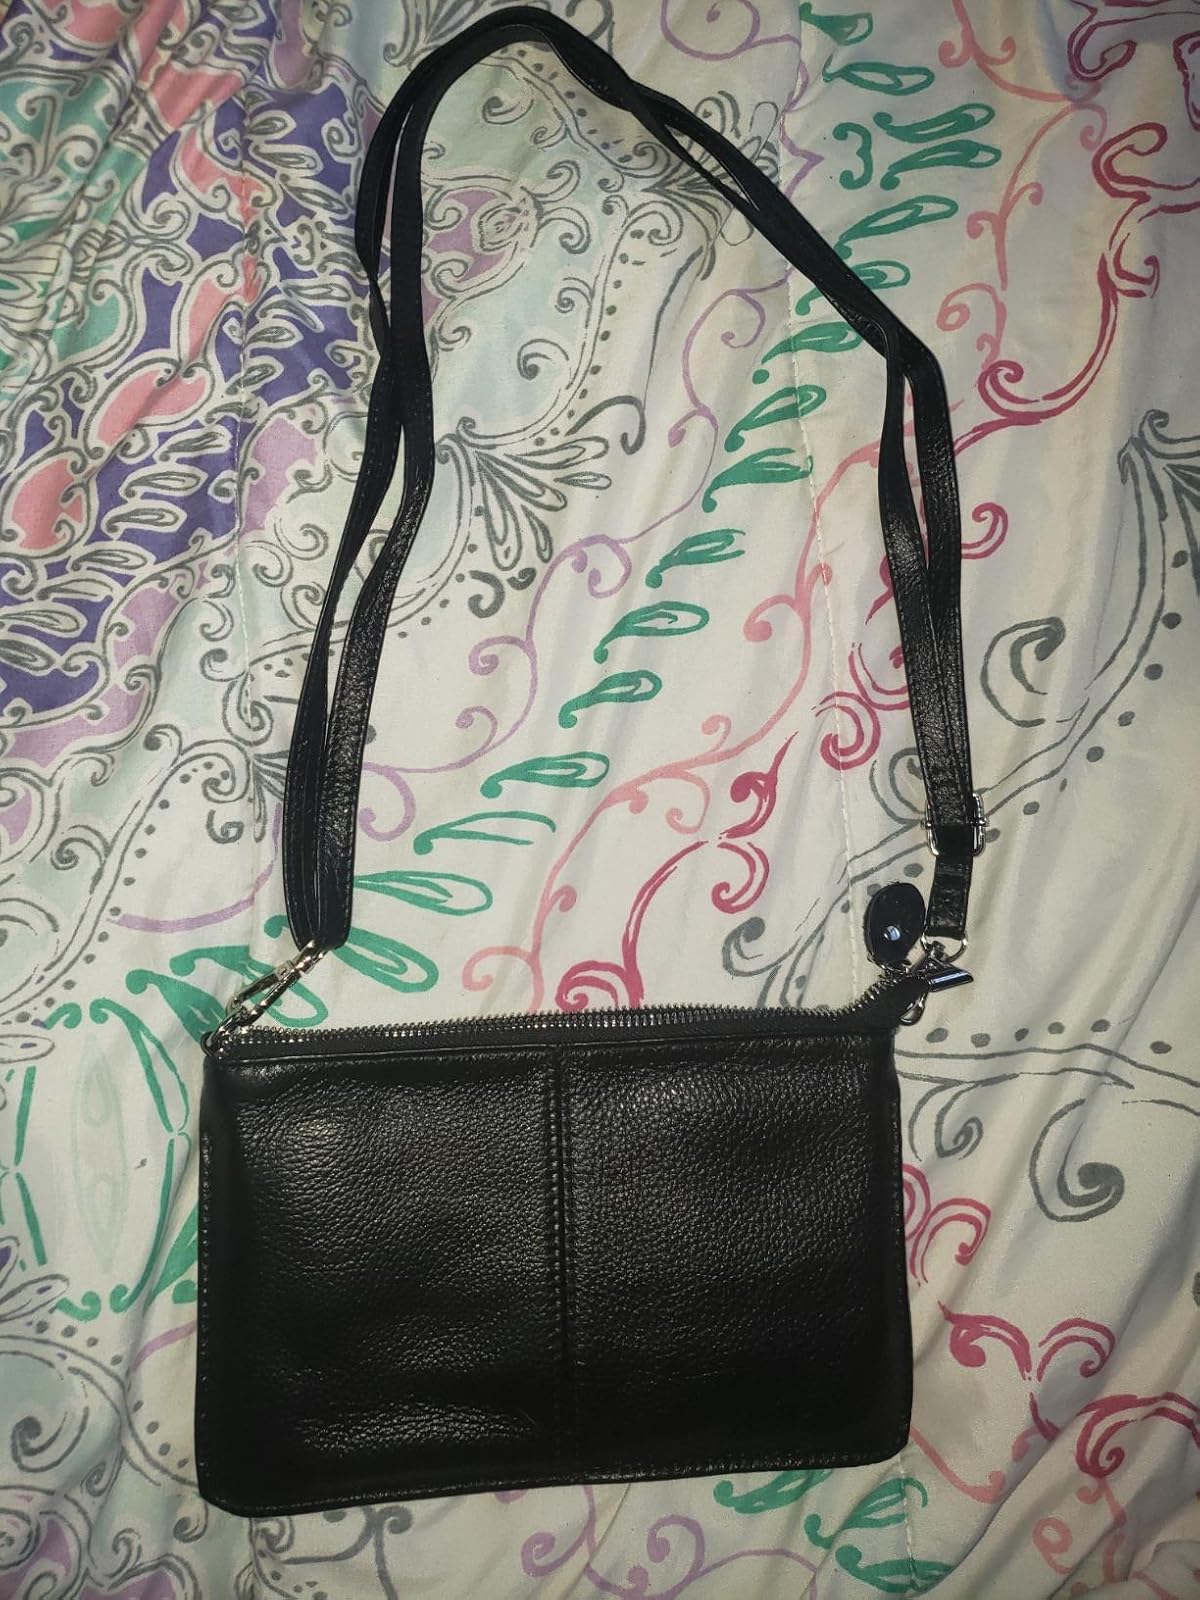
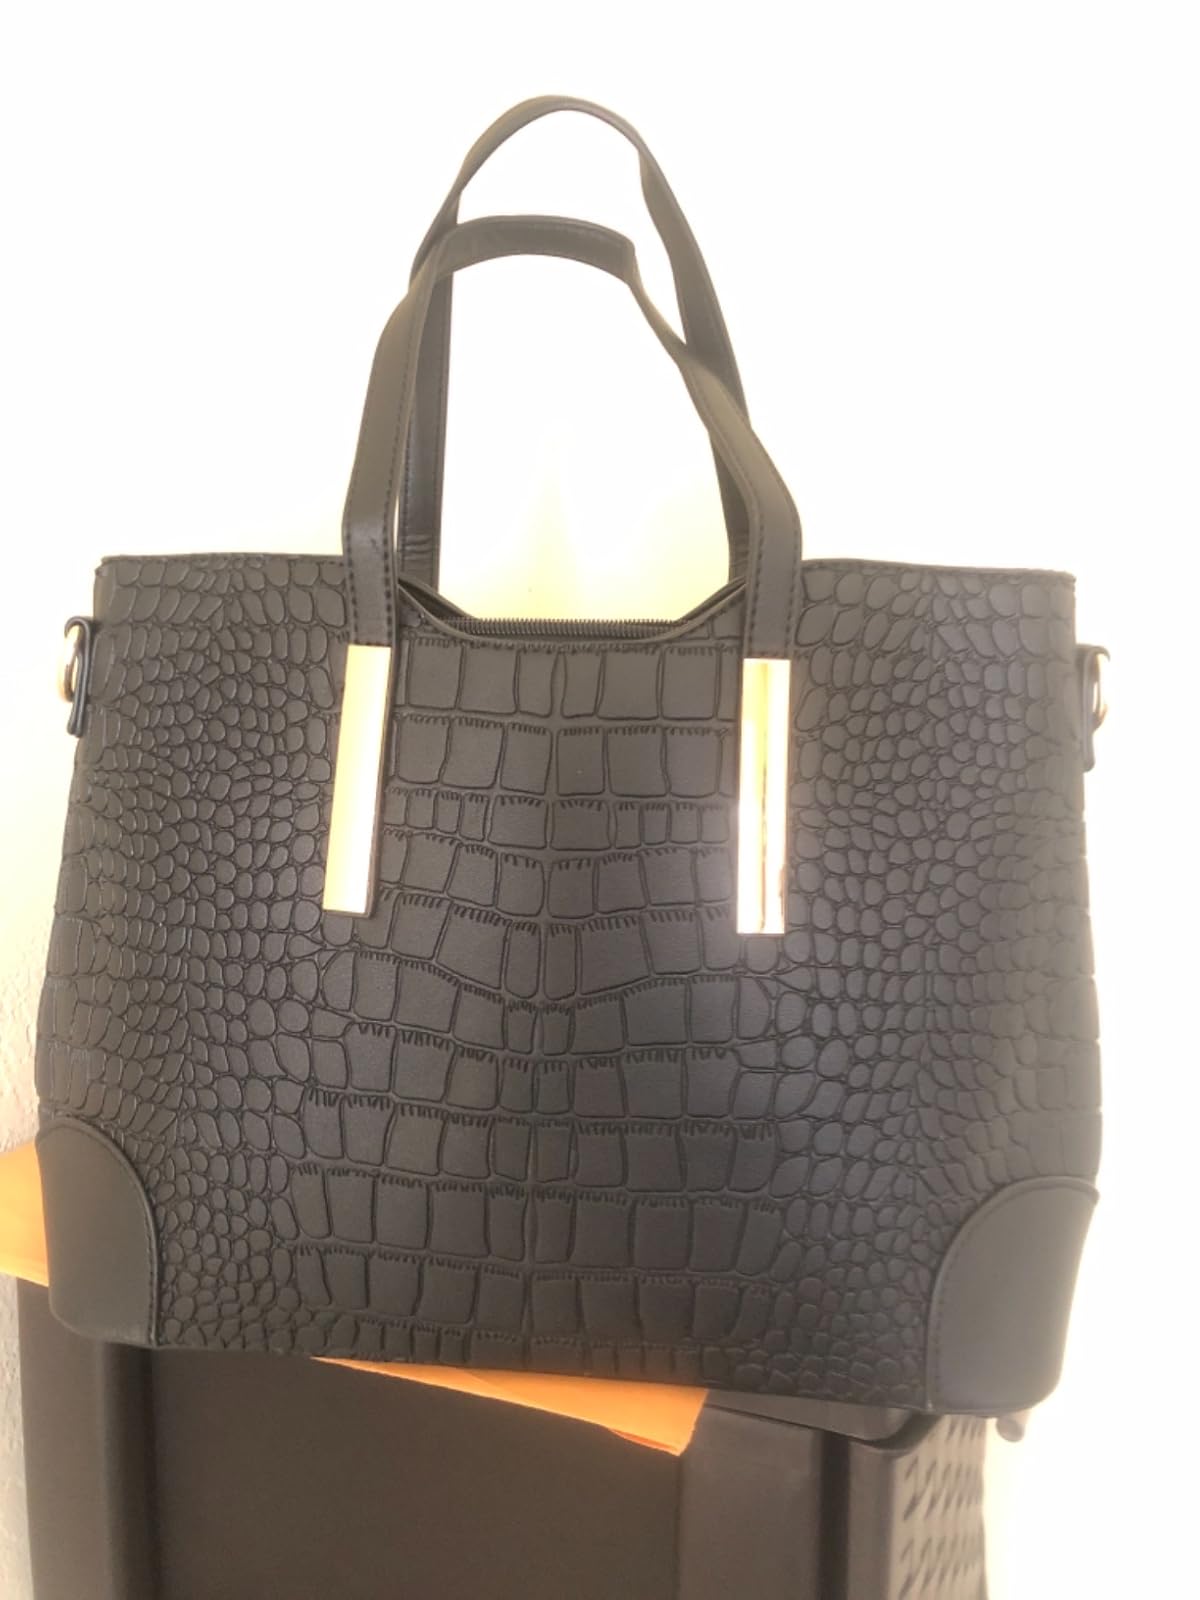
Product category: accessories_handbag
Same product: no